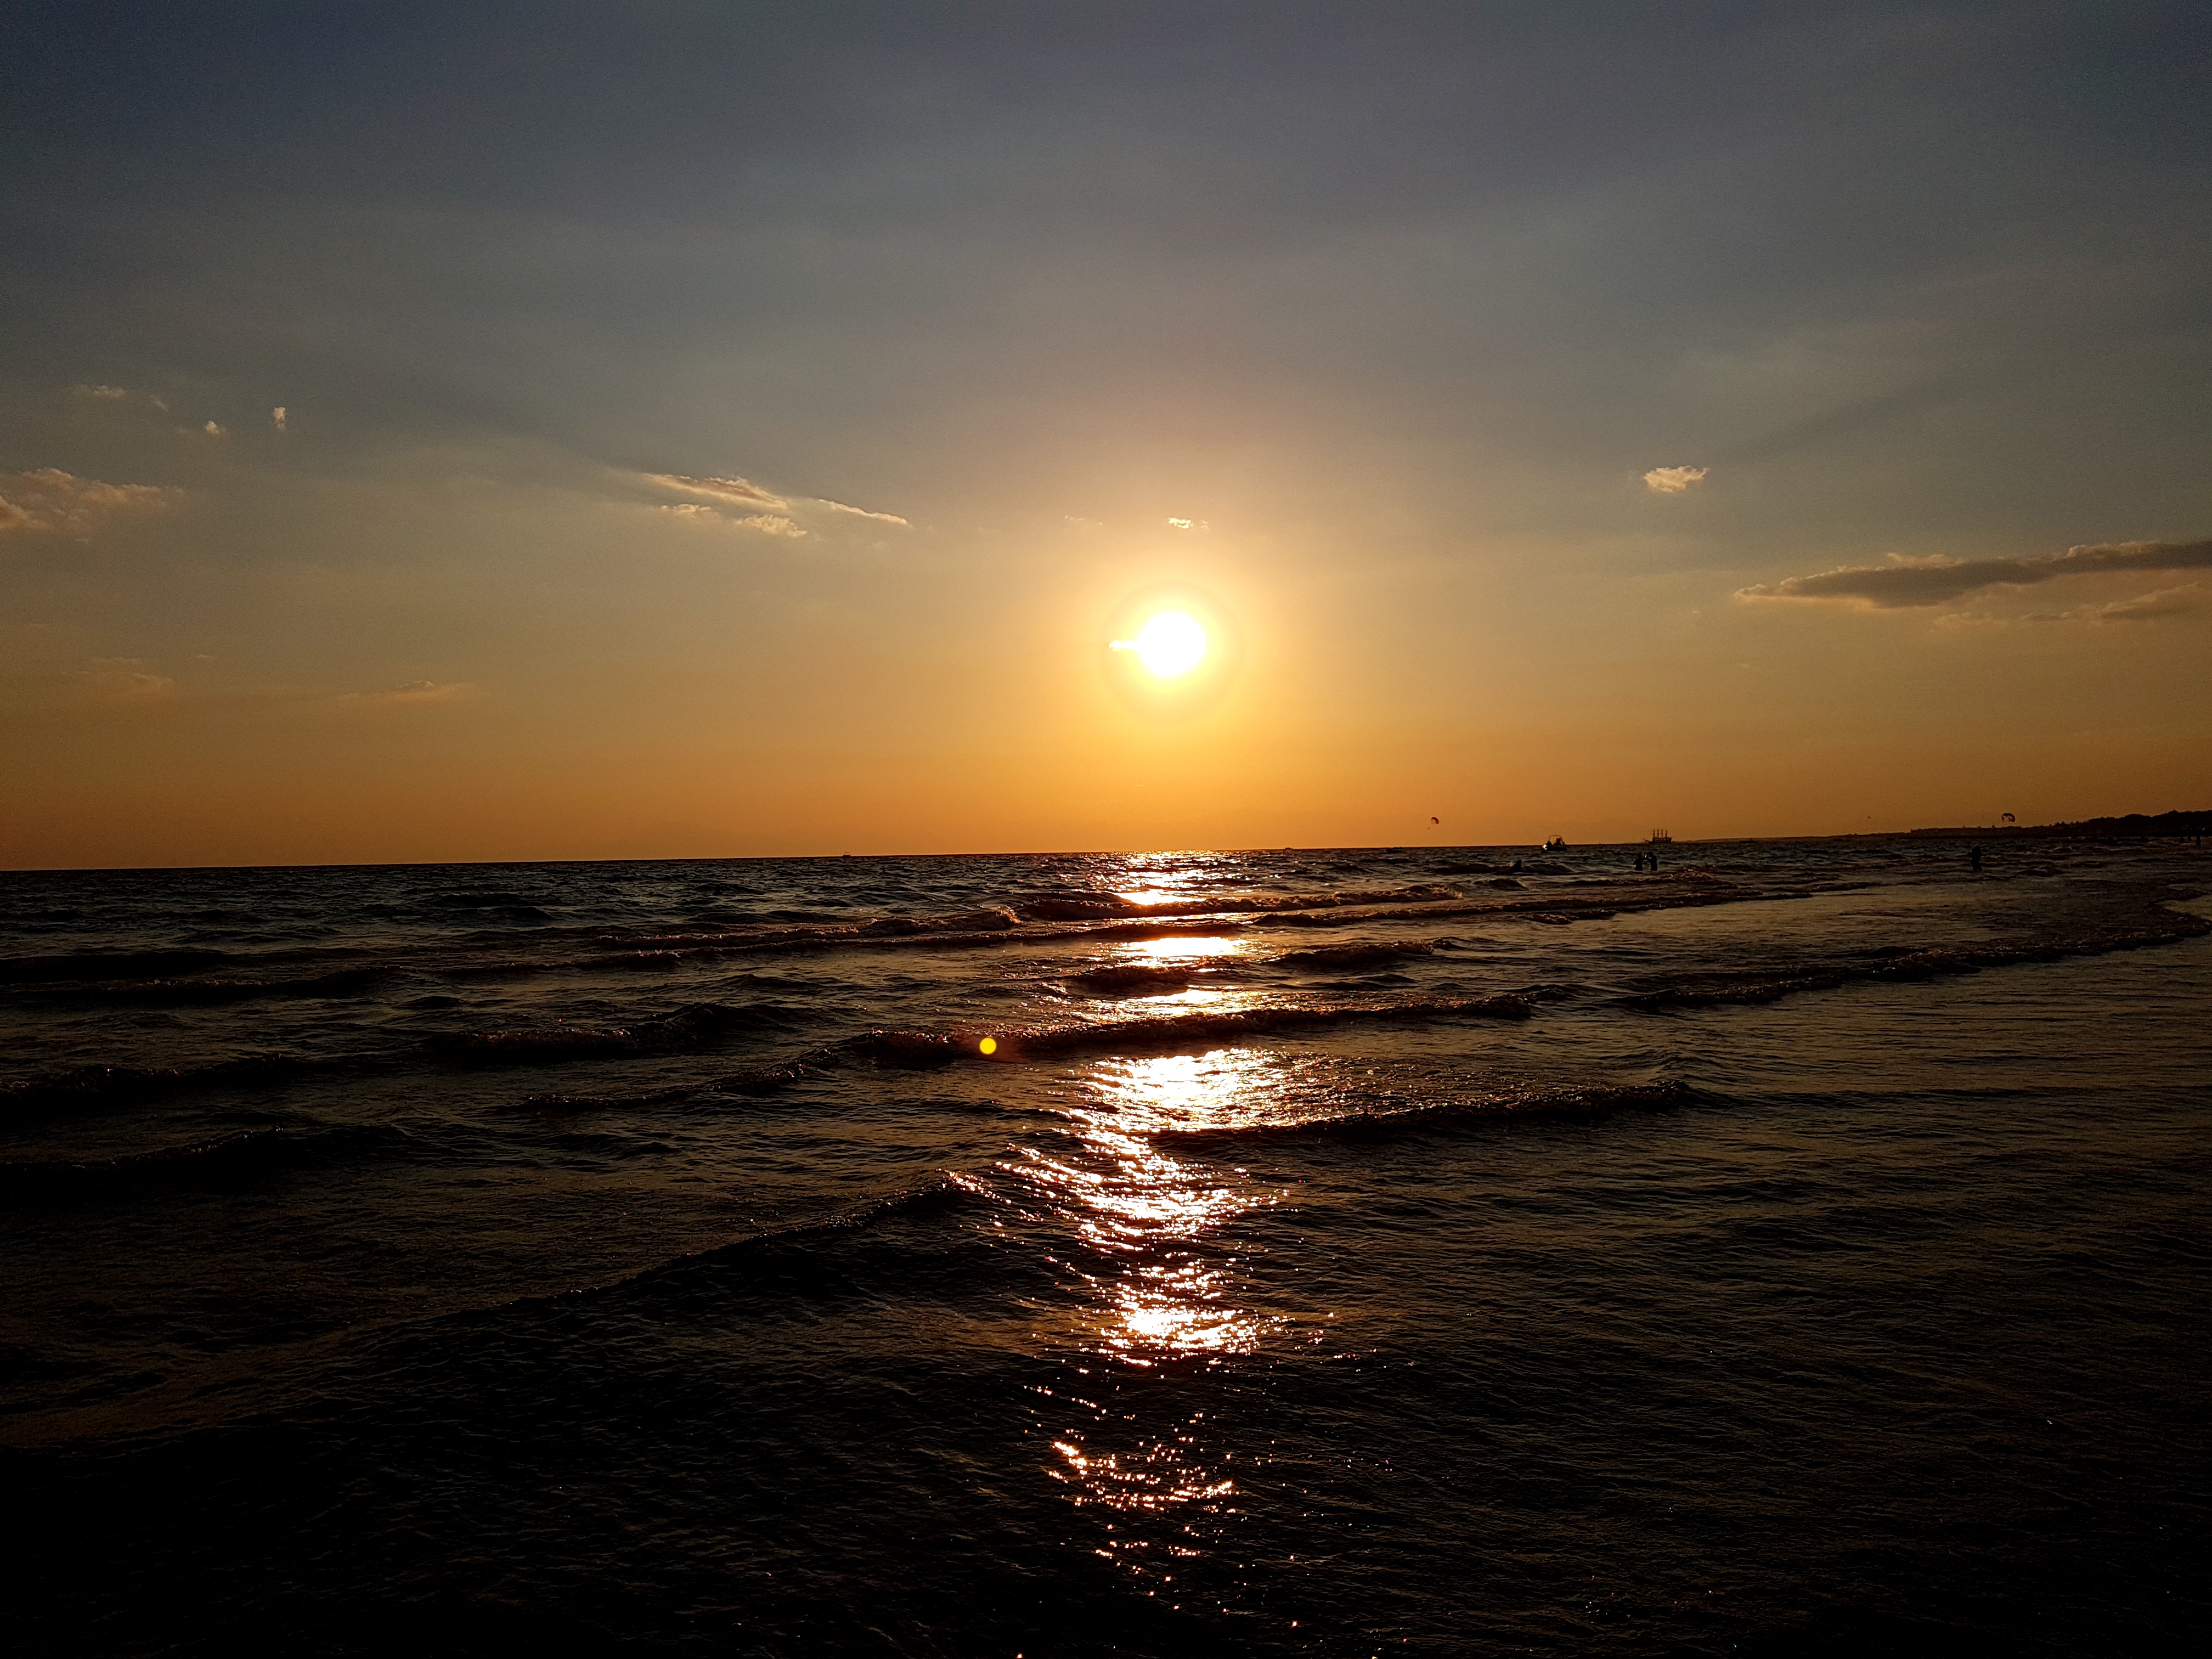
sunset, horizon, sky, body of water, sea, ocean, water, wave, afterglow, sunrise, sun, evening, wind wave, dusk, calm, daytime, water resources, cloud, morning, sound, sunlight, beach, atmosphere, tide, red sky at morning, astronomical object, coast, shore, waterway, reflection, dawn, vacation, photography, cumulus, tropics, channel